2012 Tour de France, Prologue to Stage 10

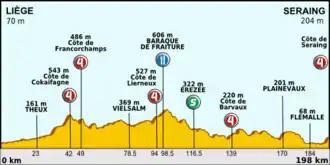
Stage one profile

With several tight corners, the prologue was expected to favour riders with good bike handling skills. The first rider to leave the start house in Liège was 's Tom Veelers, with most of the general classification contenders going towards the end of the starting order, as rain was not scheduled to disrupt the race. Veelers set a time of 7' 47" for the course – which was near-identical to the 2004 prologue held in the city, won by then- rider Fabian Cancellara, over a parcours – but this was immediately beaten by rider Simon Gerrans, who went five seconds quicker around the course. Gerrans' lead was also not to last for long, as Ukrainian national champion Andriy Hryvko bettered his mark by 14 seconds; the time was ultimately good enough for tenth place in the stage results. Hryvko held the lead for over an hour, as no other rider could get within three seconds of his time at that point.